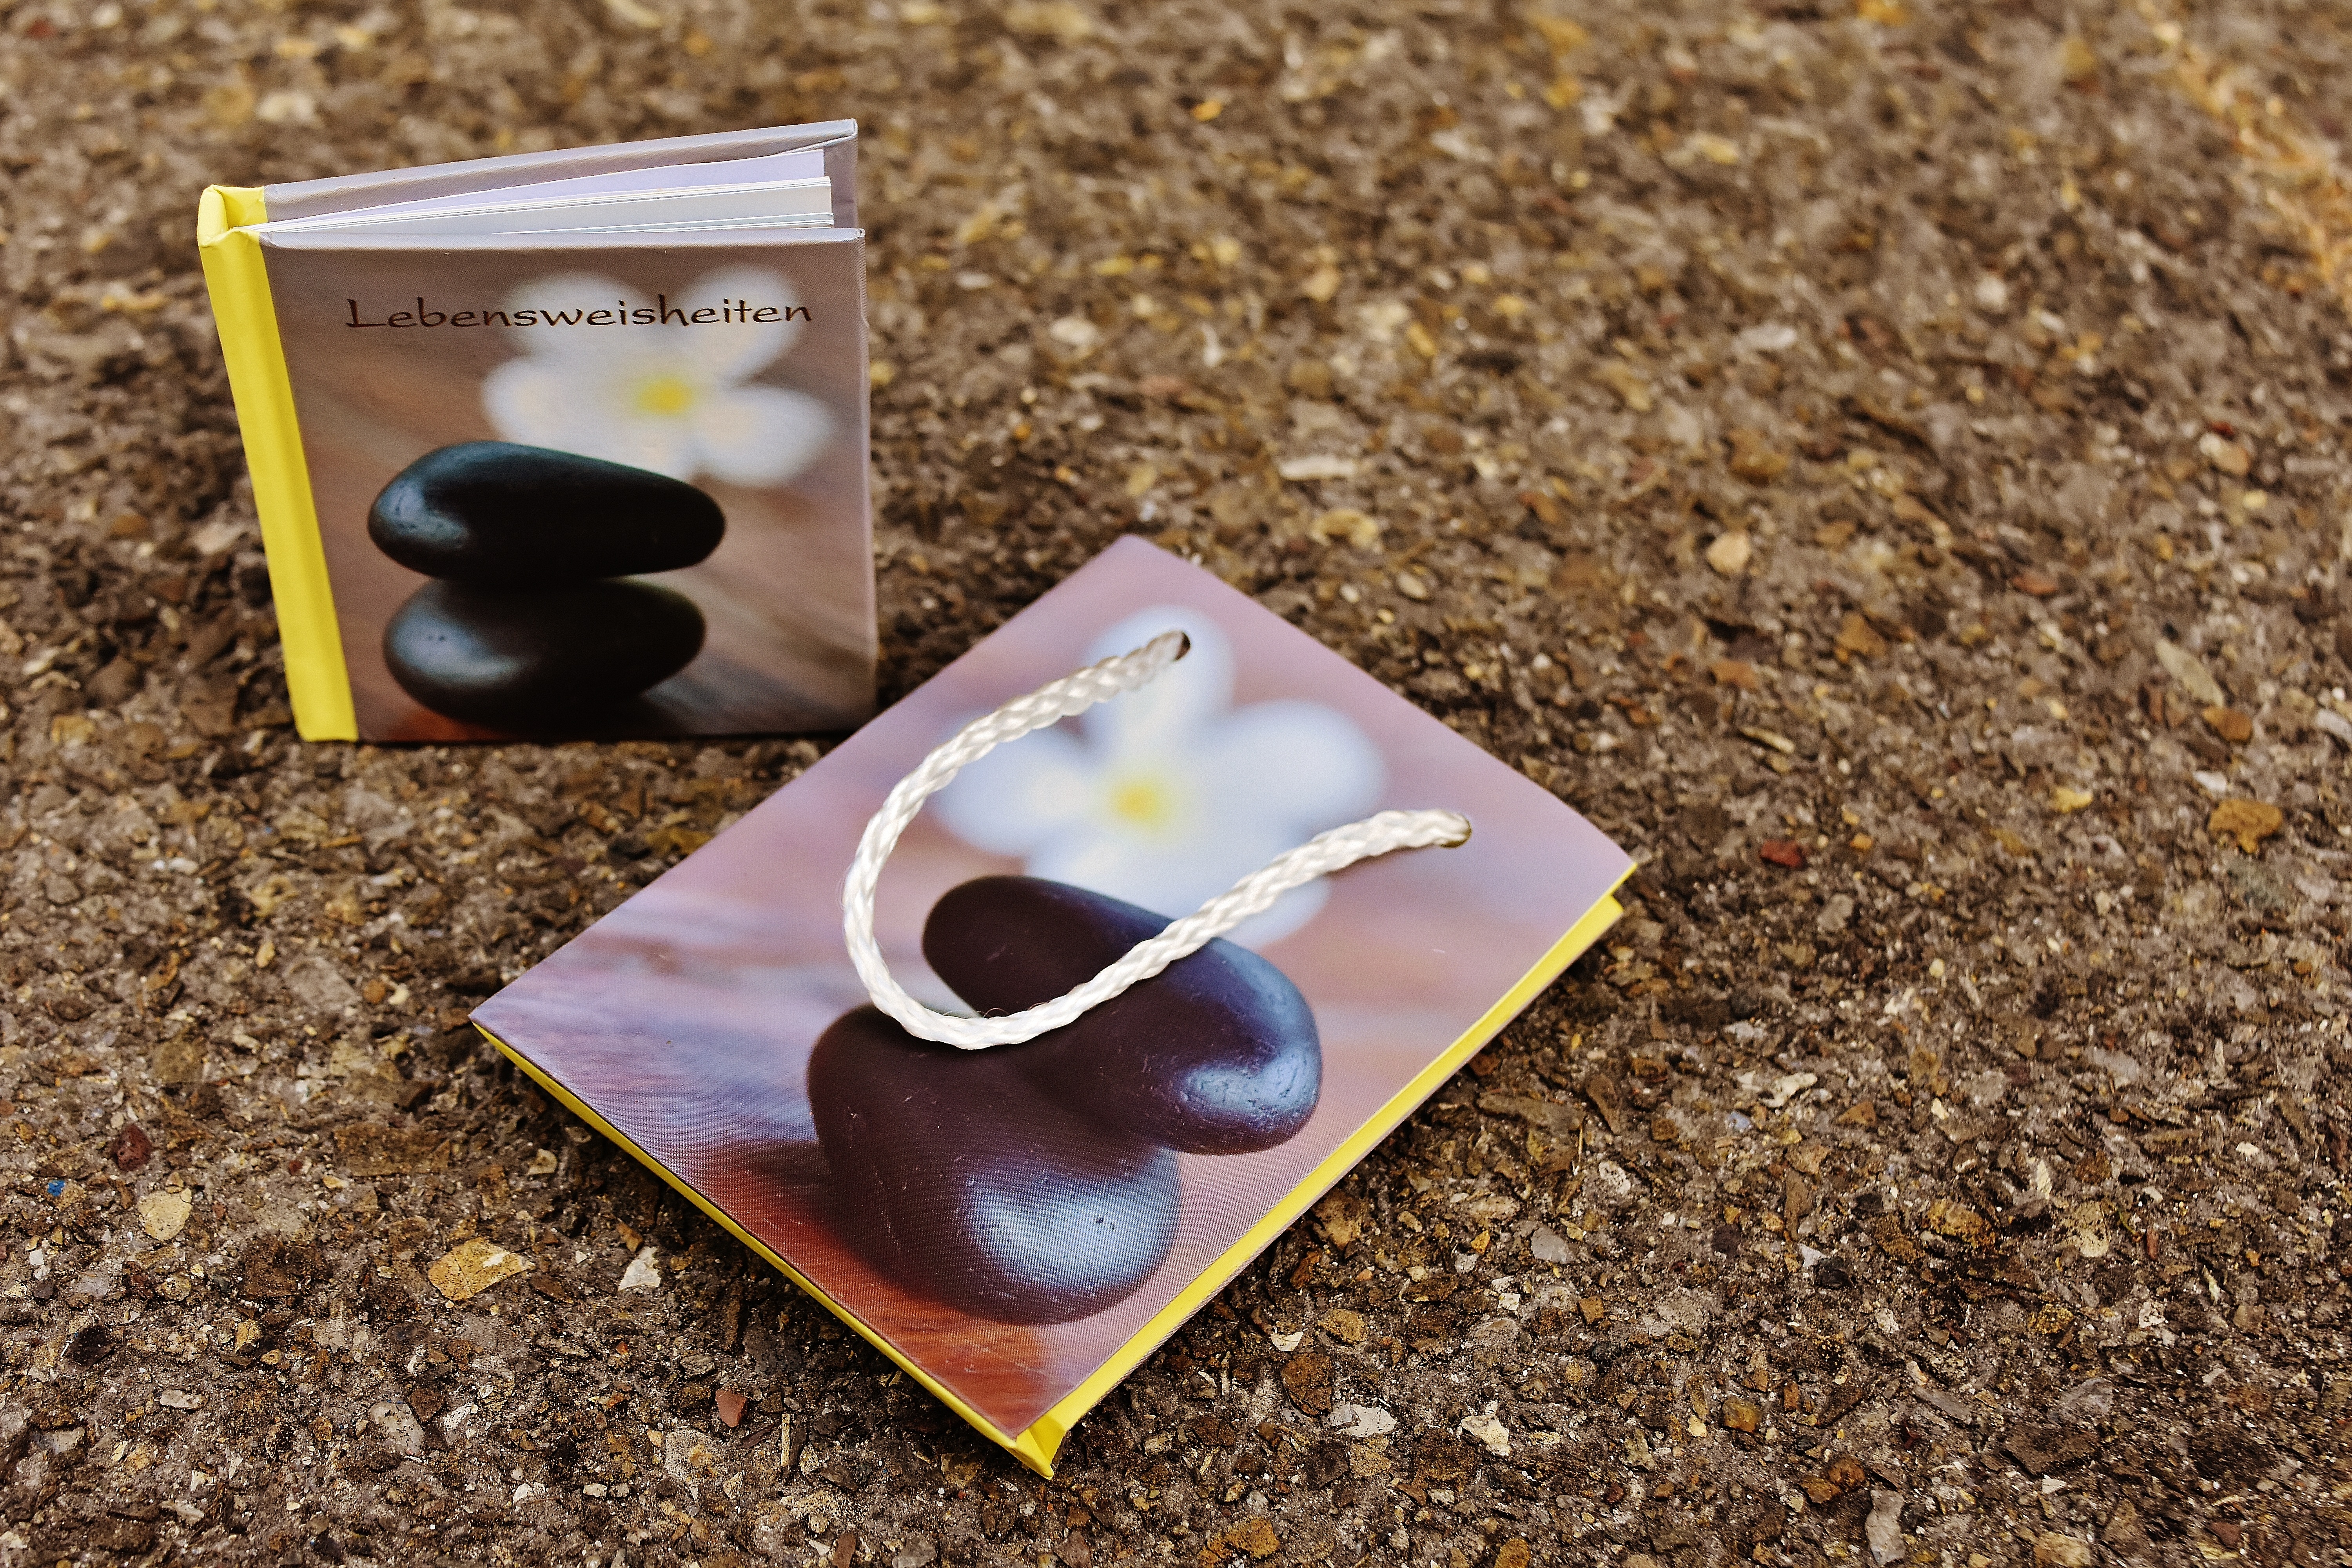
book, food, relax, friendship, chocolate, dessert, affection, friends, eye, beautiful, organ, wishes, luck, greeting, greeting card, life is beautiful, rather, live weisheiten